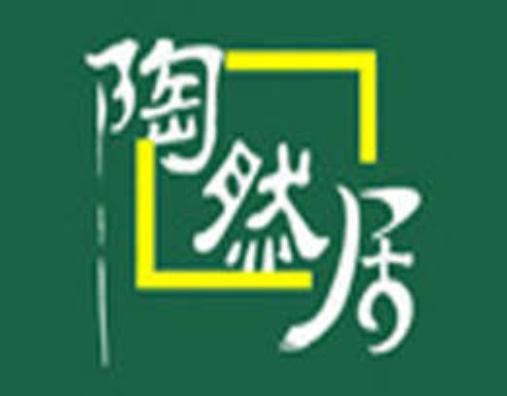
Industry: Food